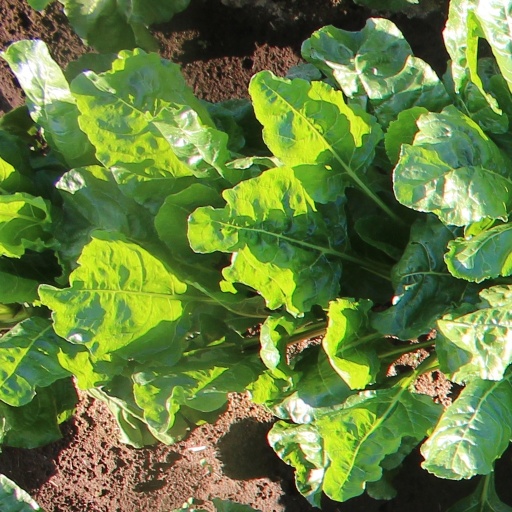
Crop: sugar beet